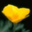
Label: poppy